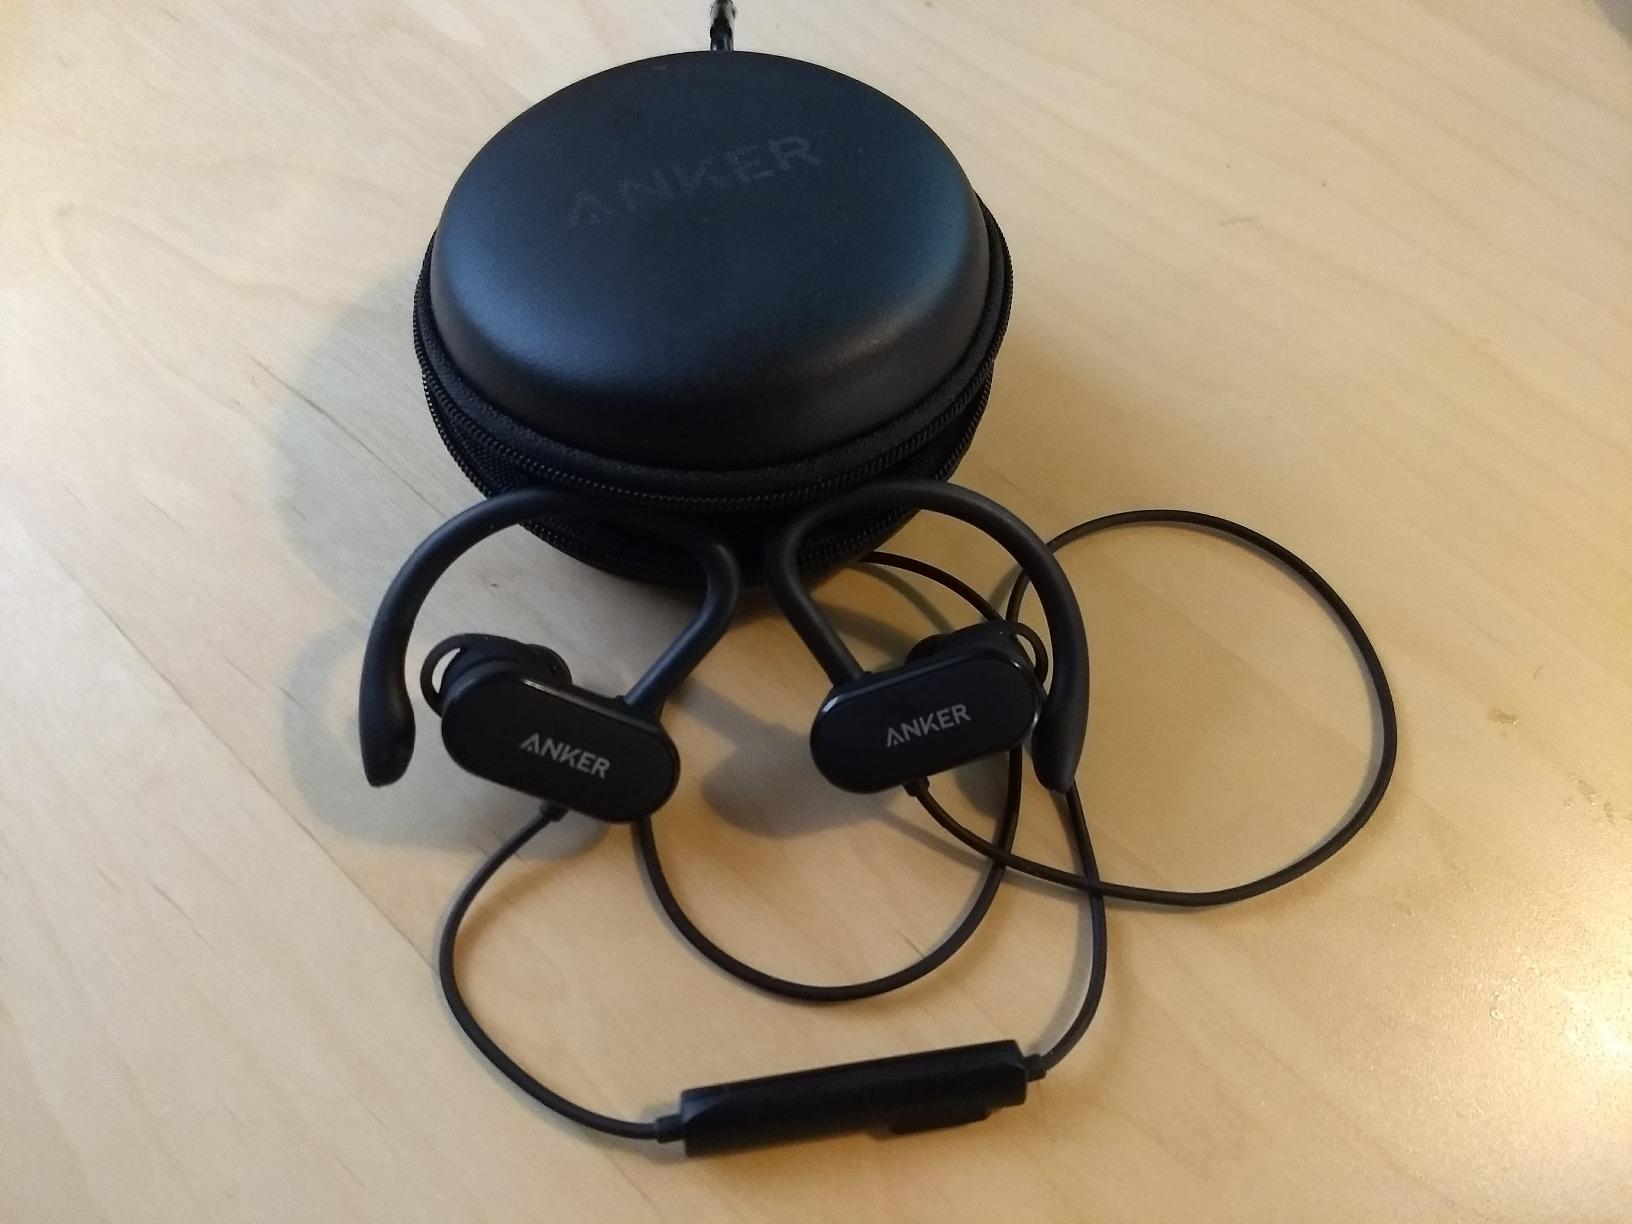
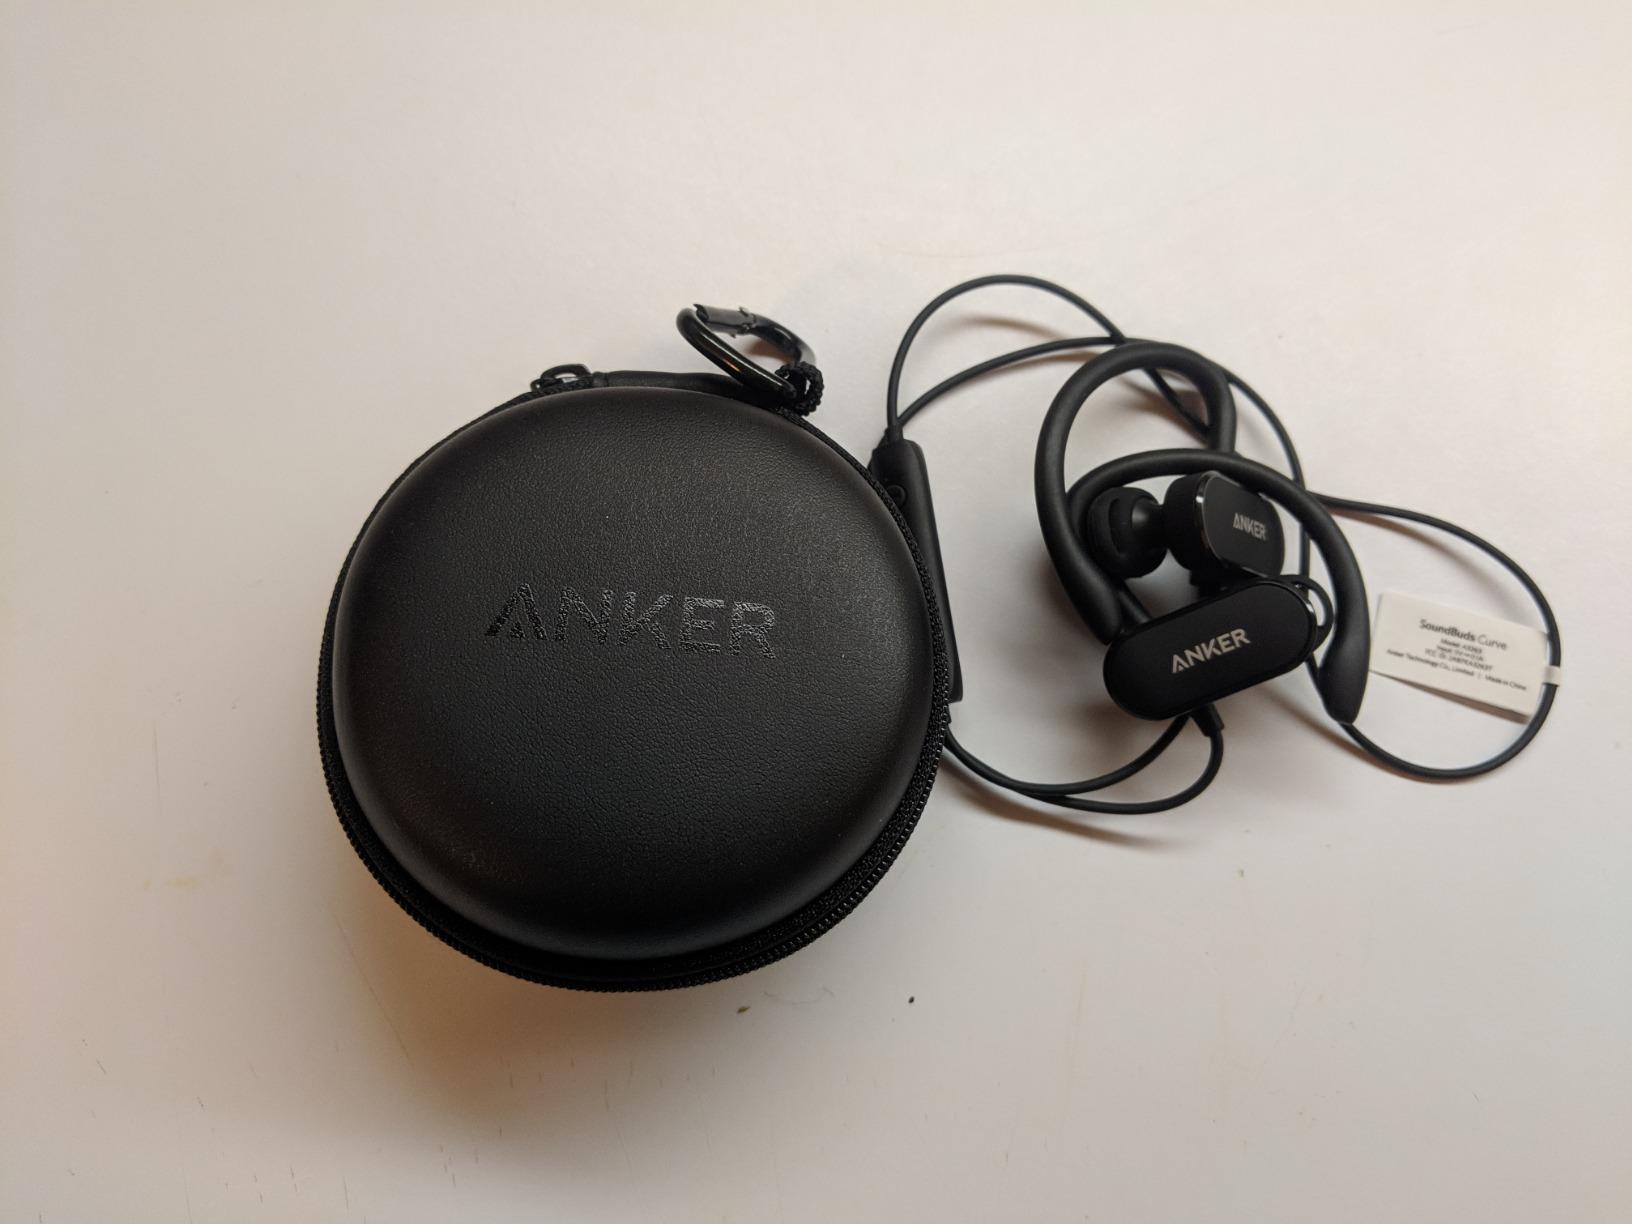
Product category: headphones
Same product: yes